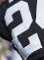
Number: 2